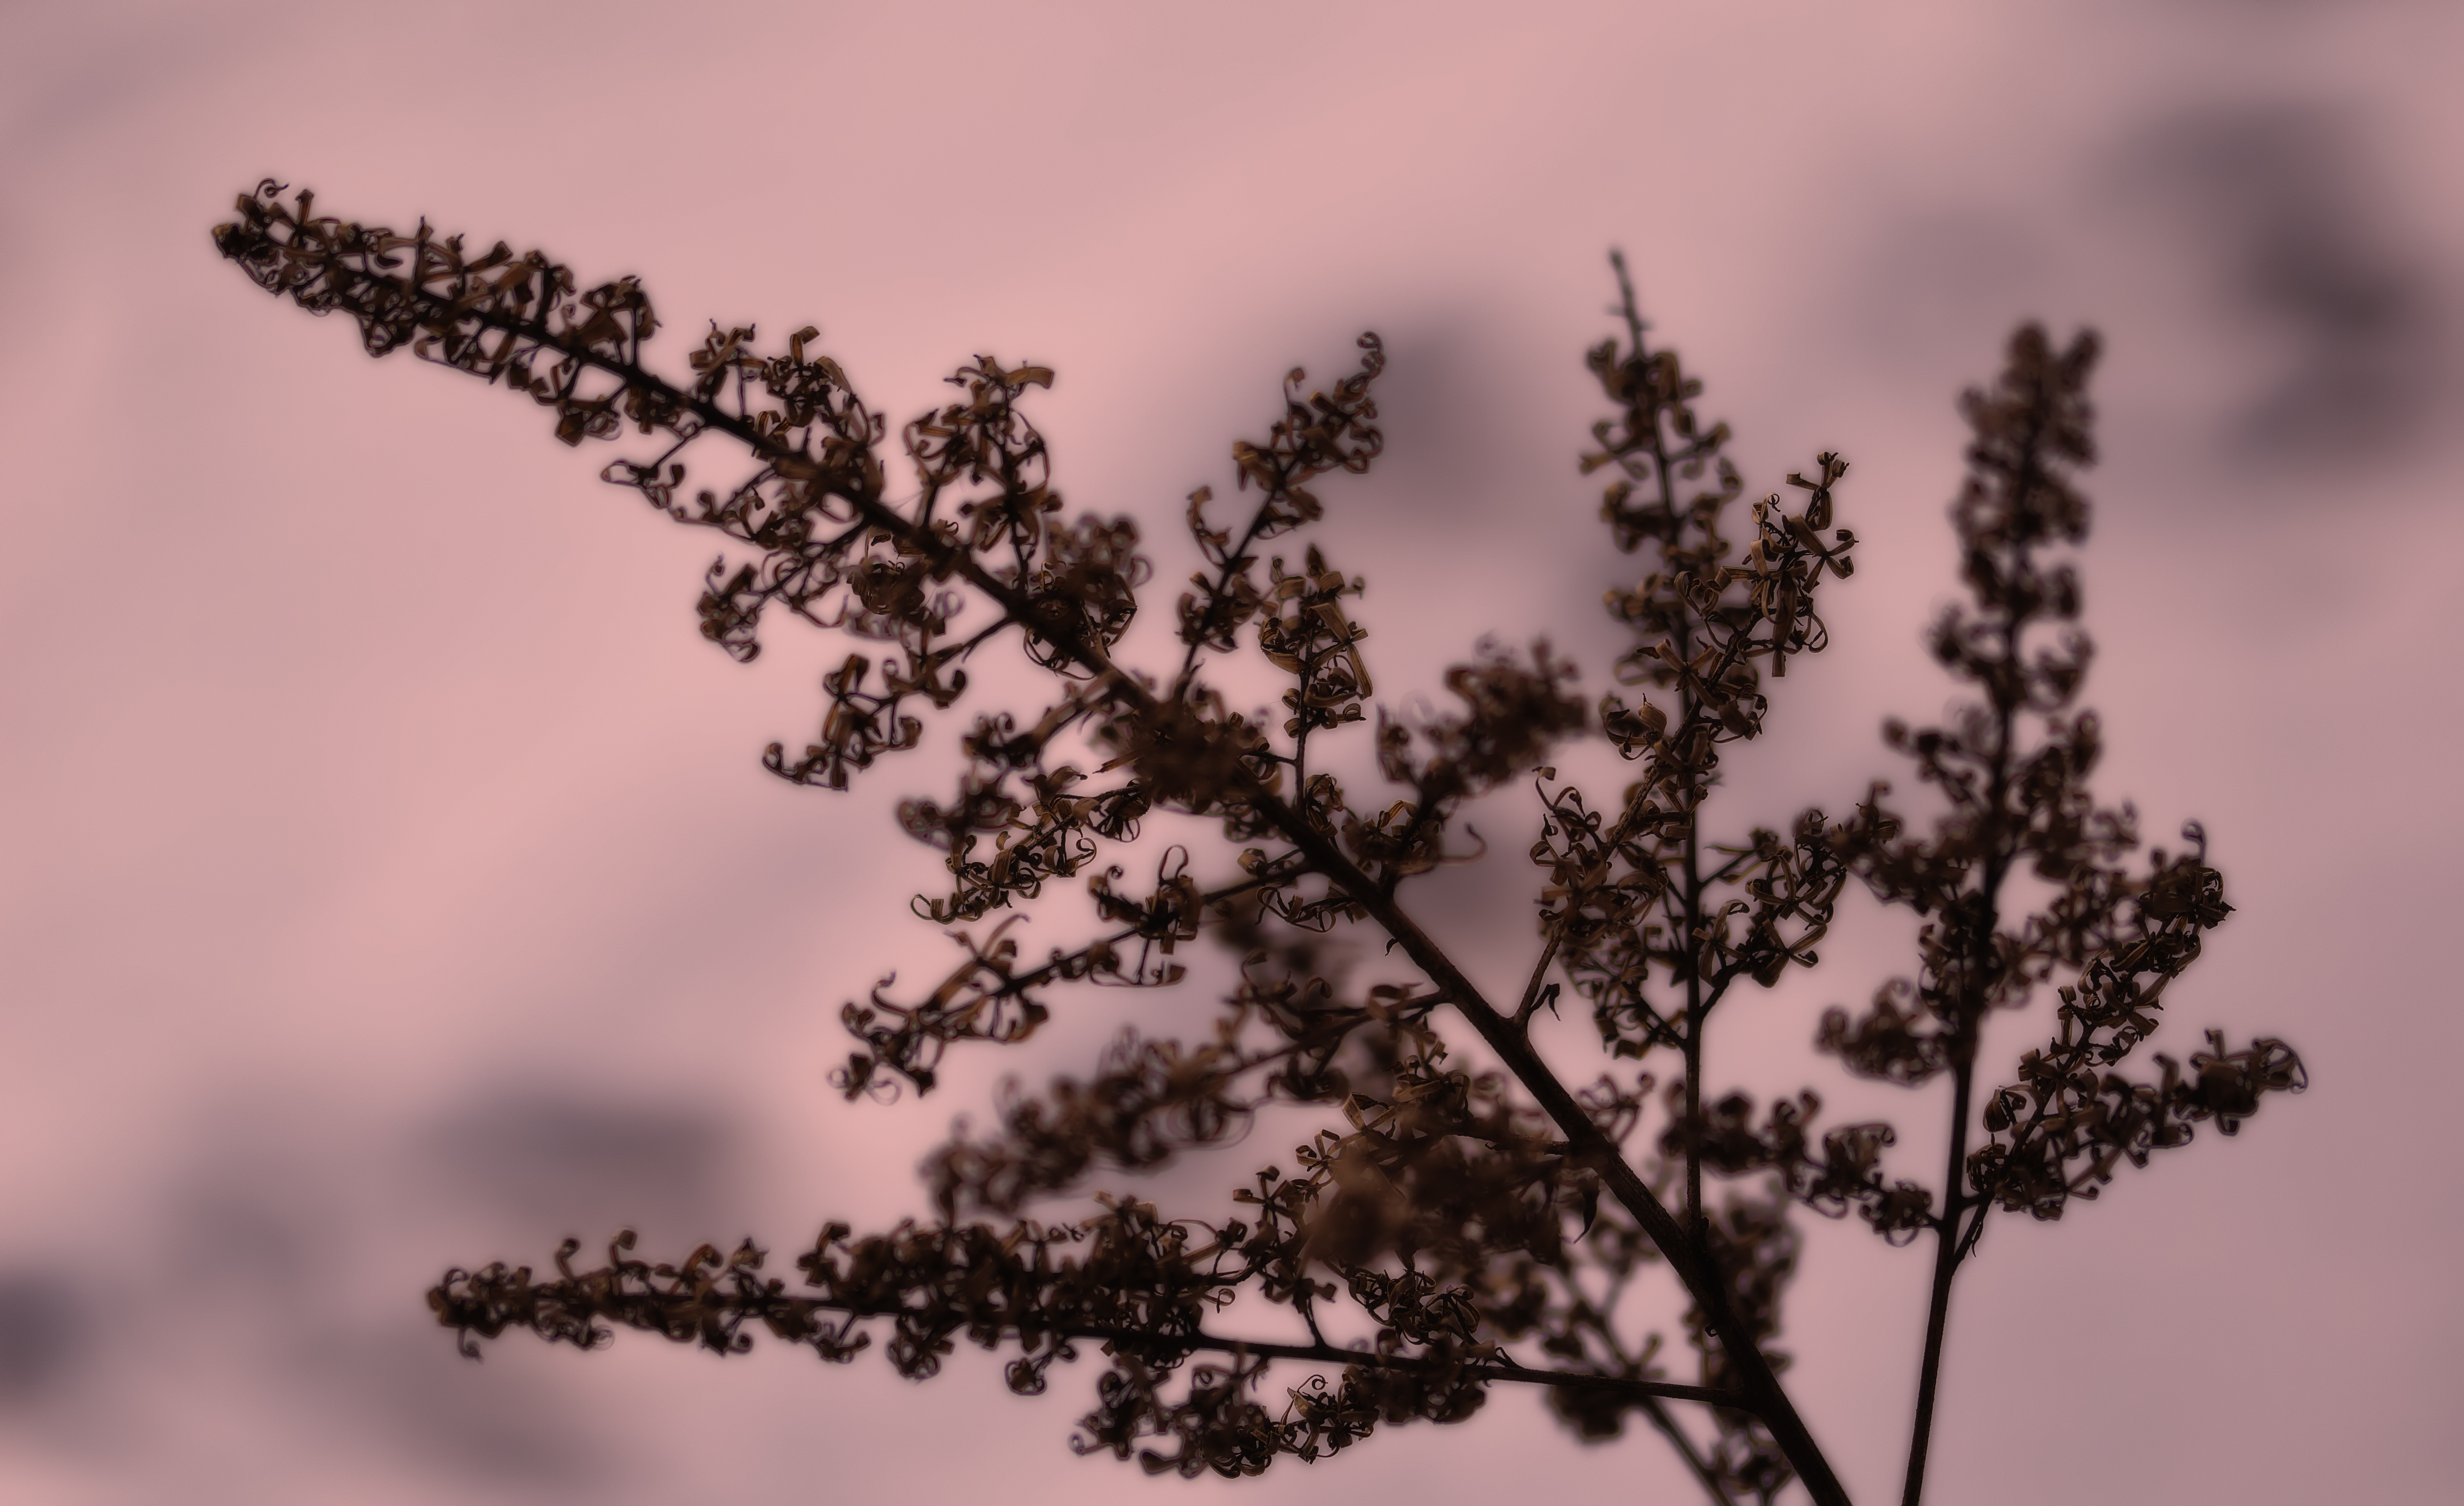
tree, nature, branch, blossom, cloud, plant, sky, sunset, morning, leaf, flower, flora, twig, finland, helsinki, macro photography, plant stem, woody plant